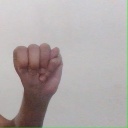
अक्षर: म